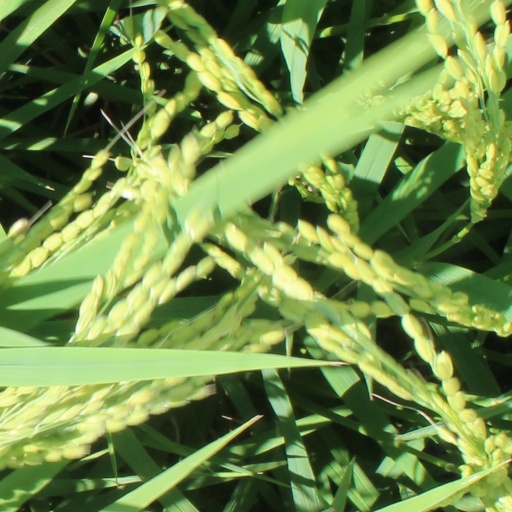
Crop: rice